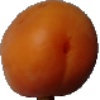
Label: Apricot 1